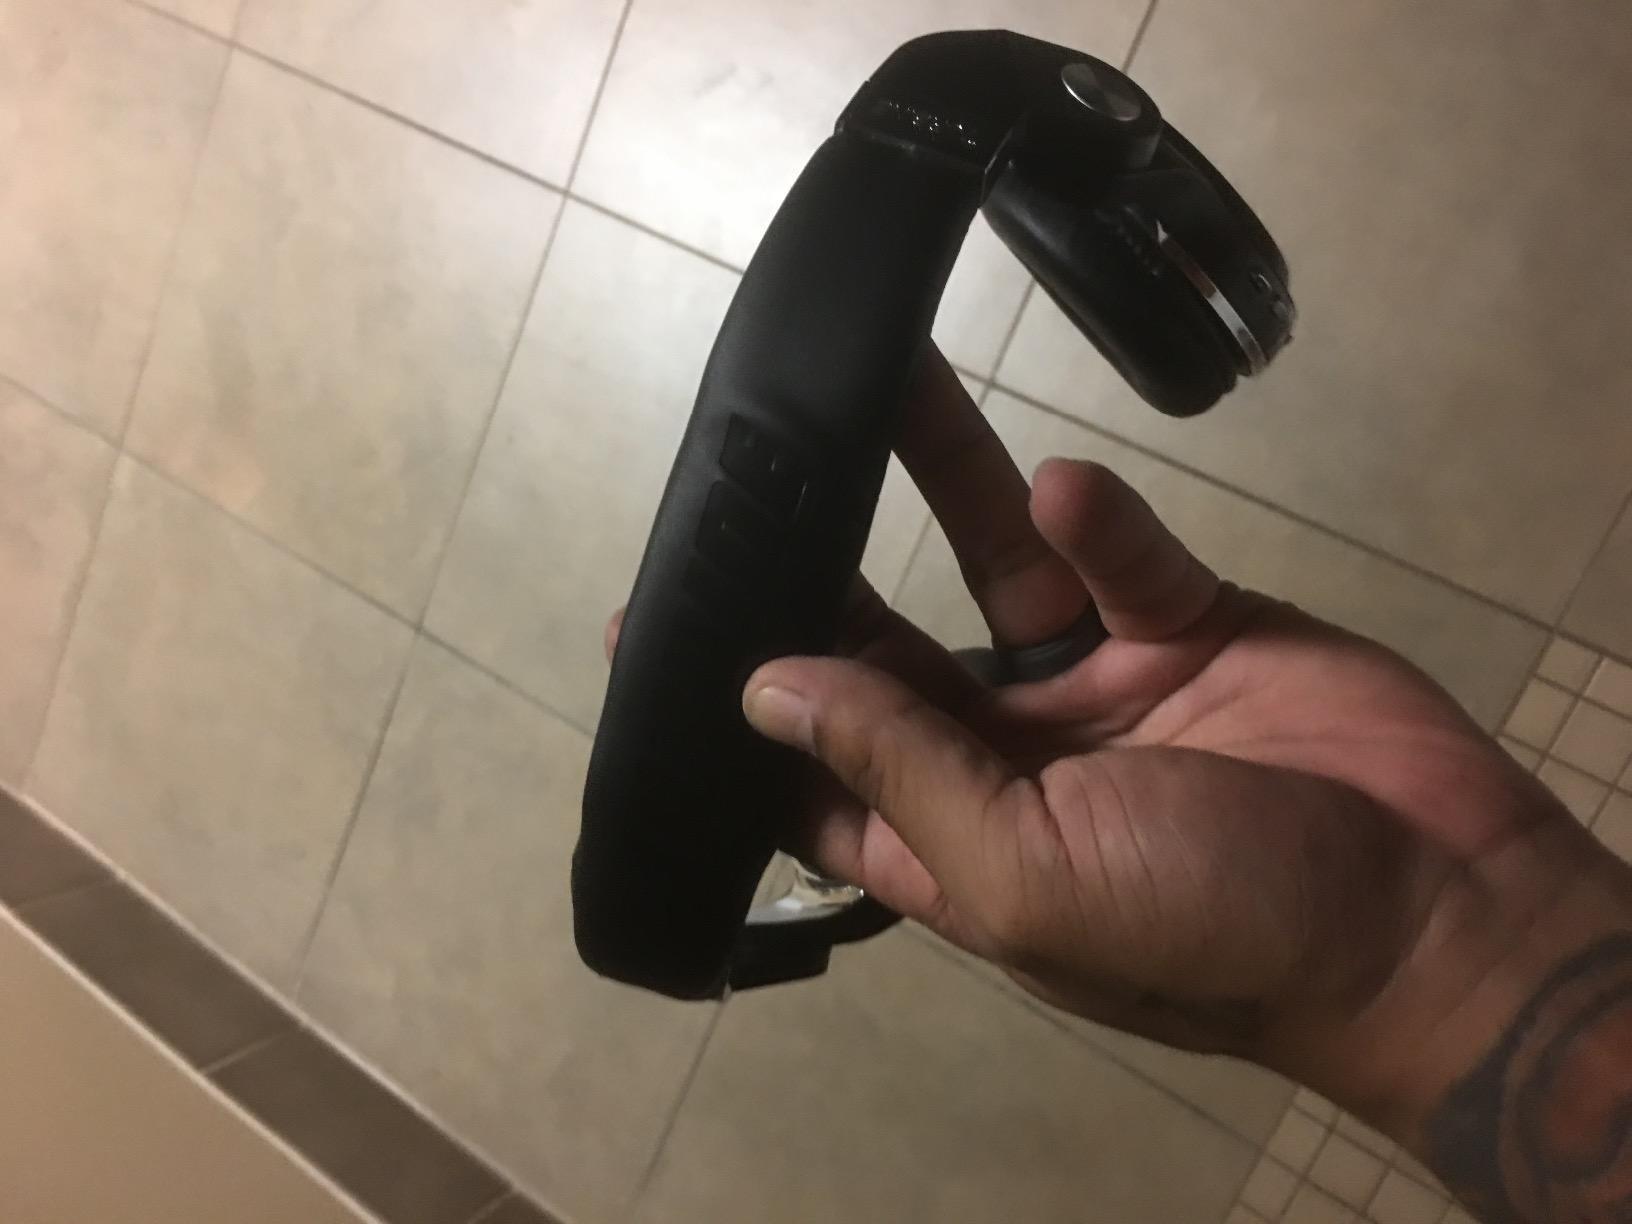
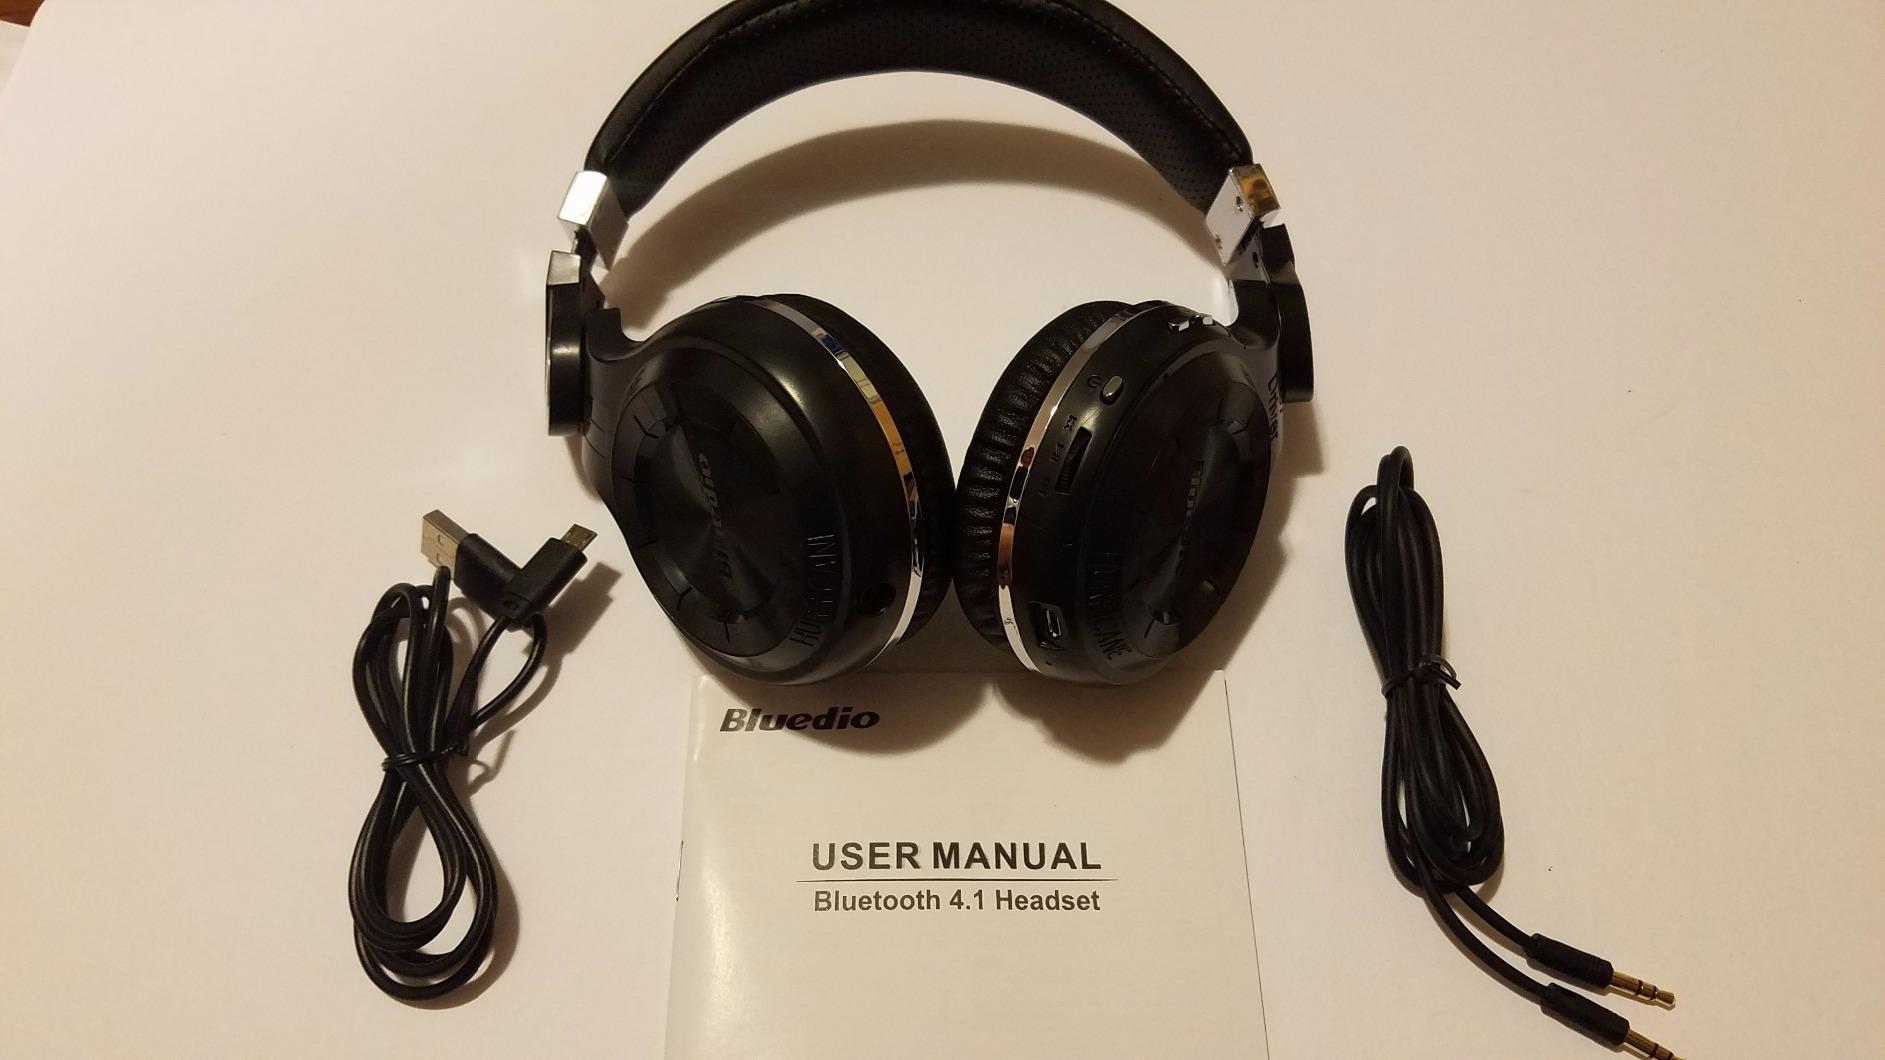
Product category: headphones
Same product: yes